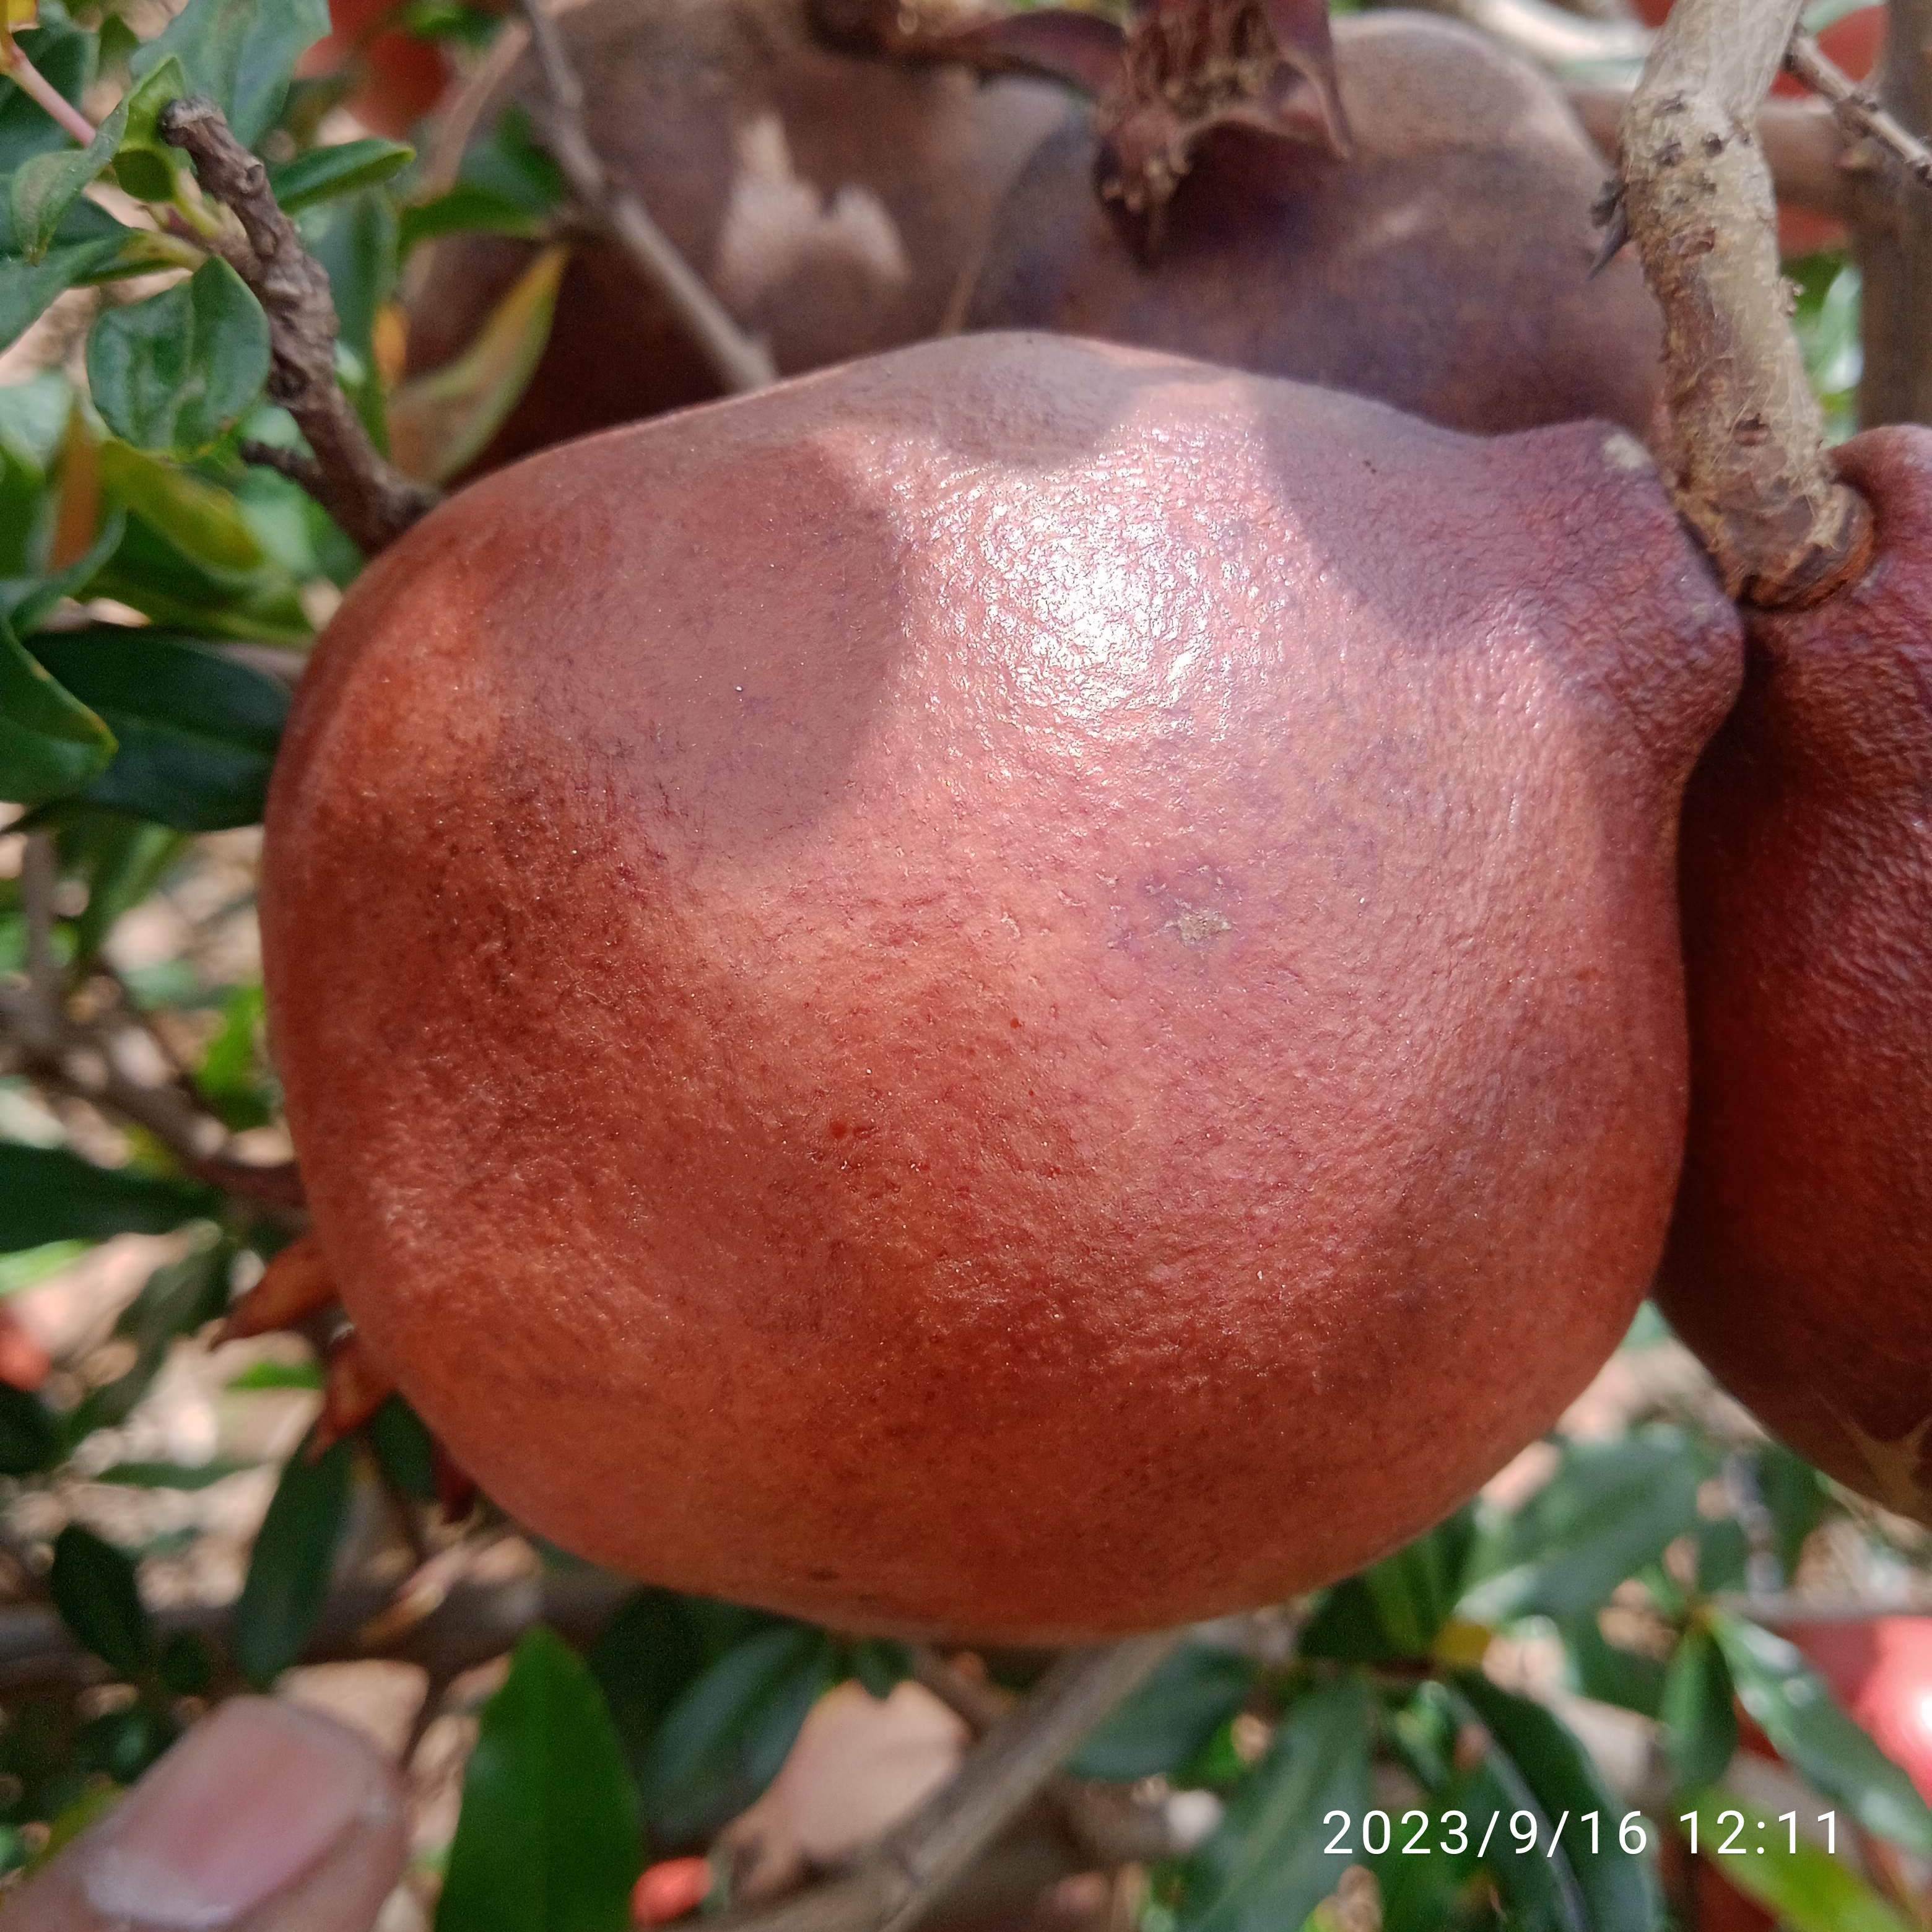
Label: Alternaria